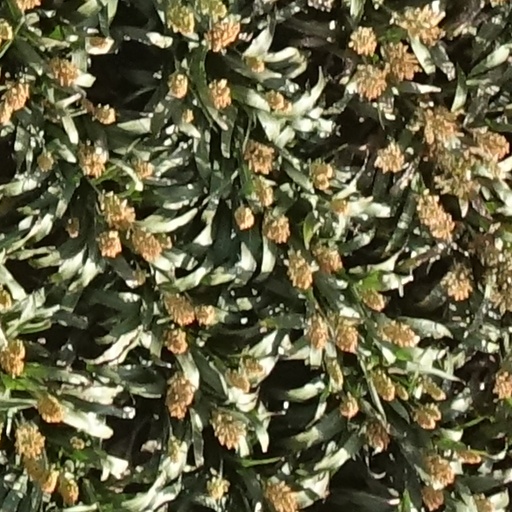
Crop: sorghum